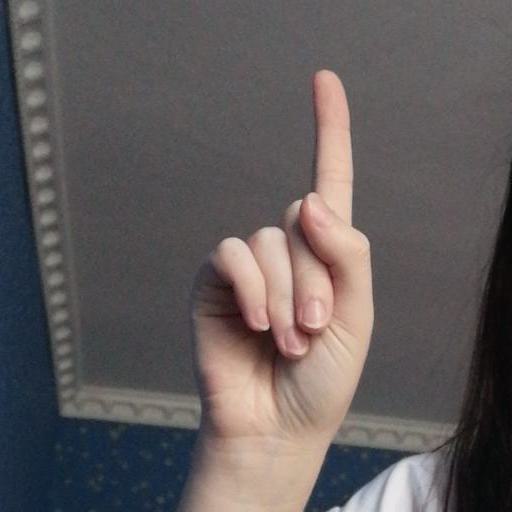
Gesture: one